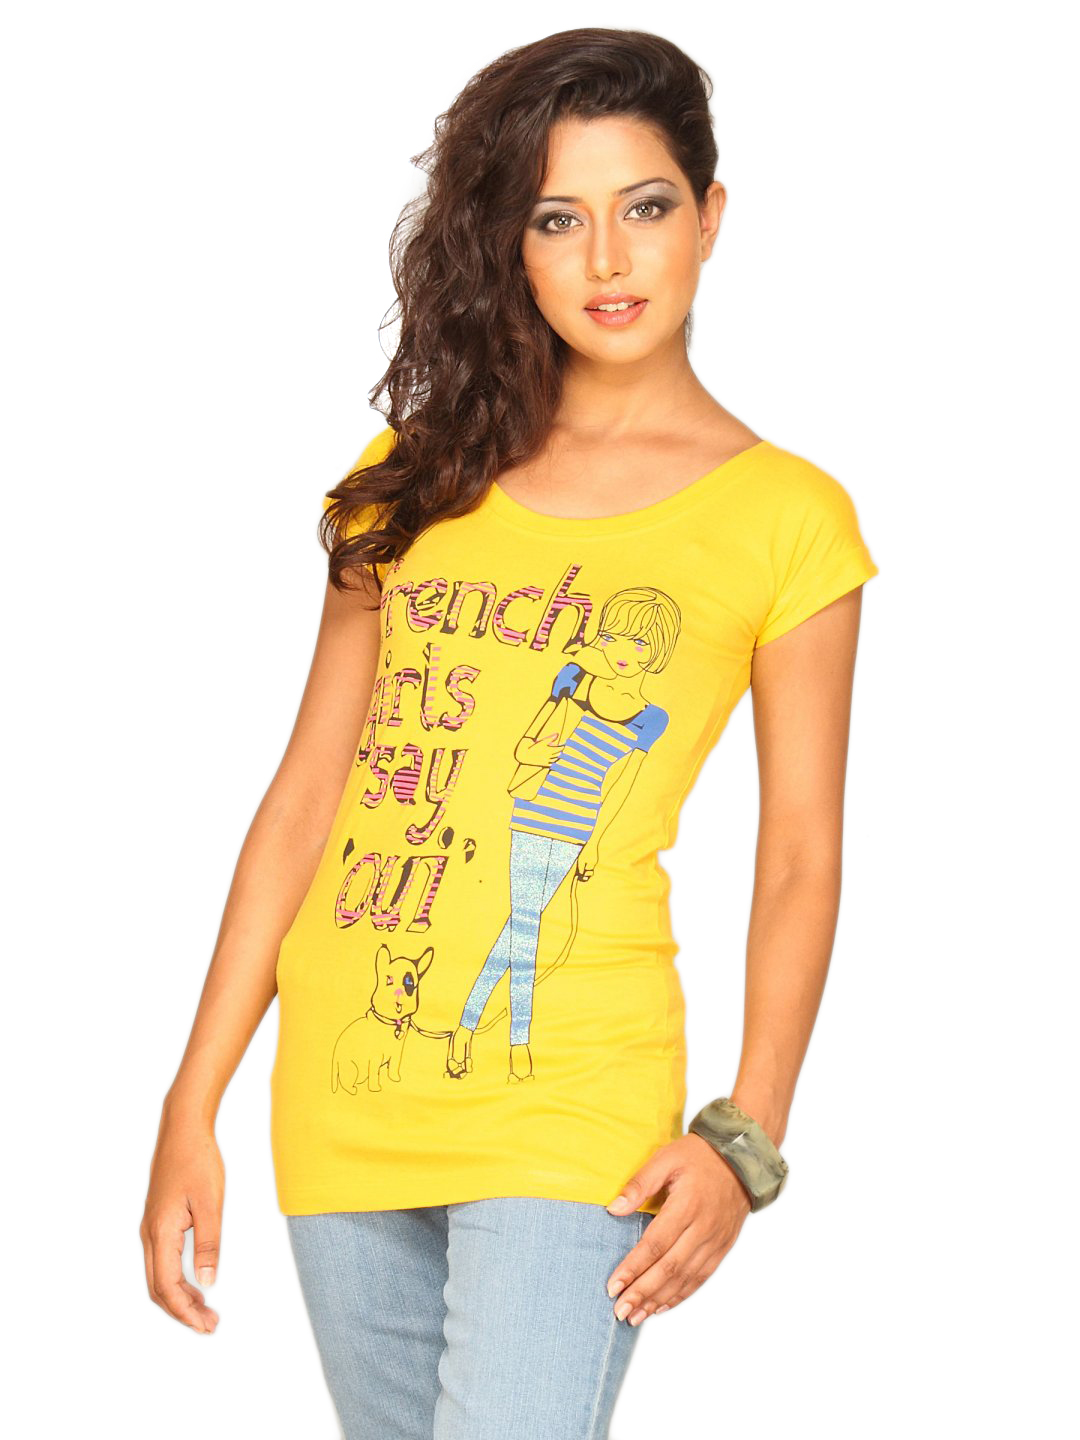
Jealous 21 Women's Yellow Graphic Tops
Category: Apparel / Topwear / Tops
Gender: Women
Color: Yellow
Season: Summer 2011
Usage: Casual